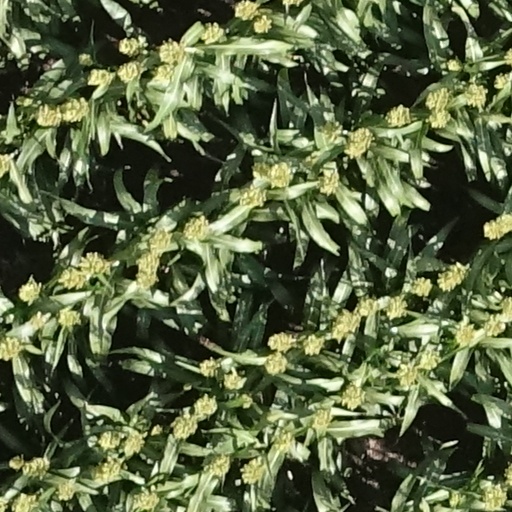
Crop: sorghum